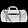
Label: Bag